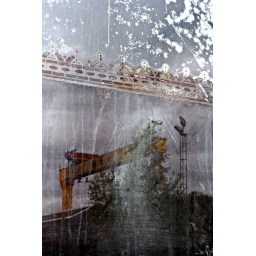
IMG_9045. crane reflected in the etched glass of the harland and wolfe drawing office